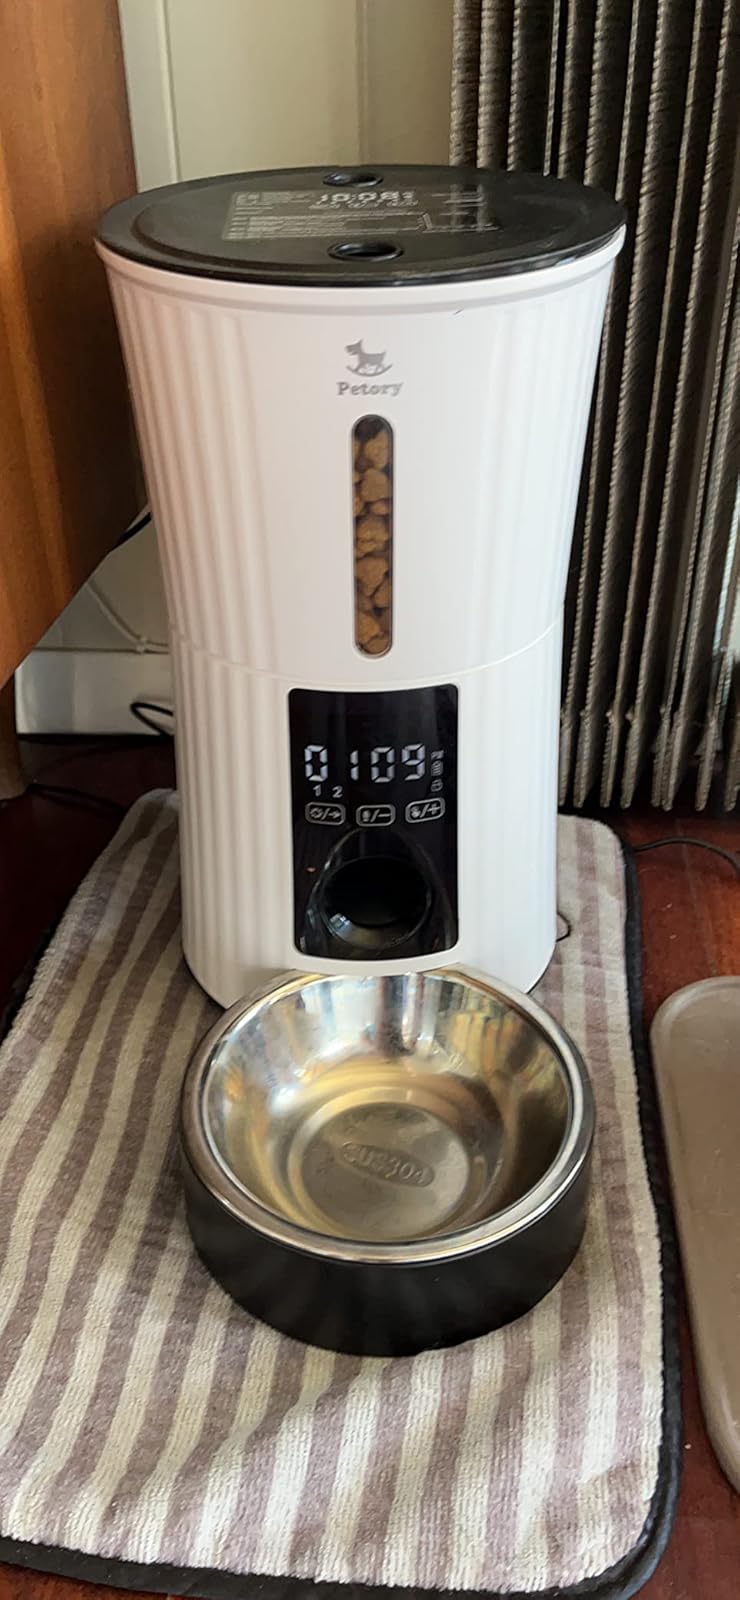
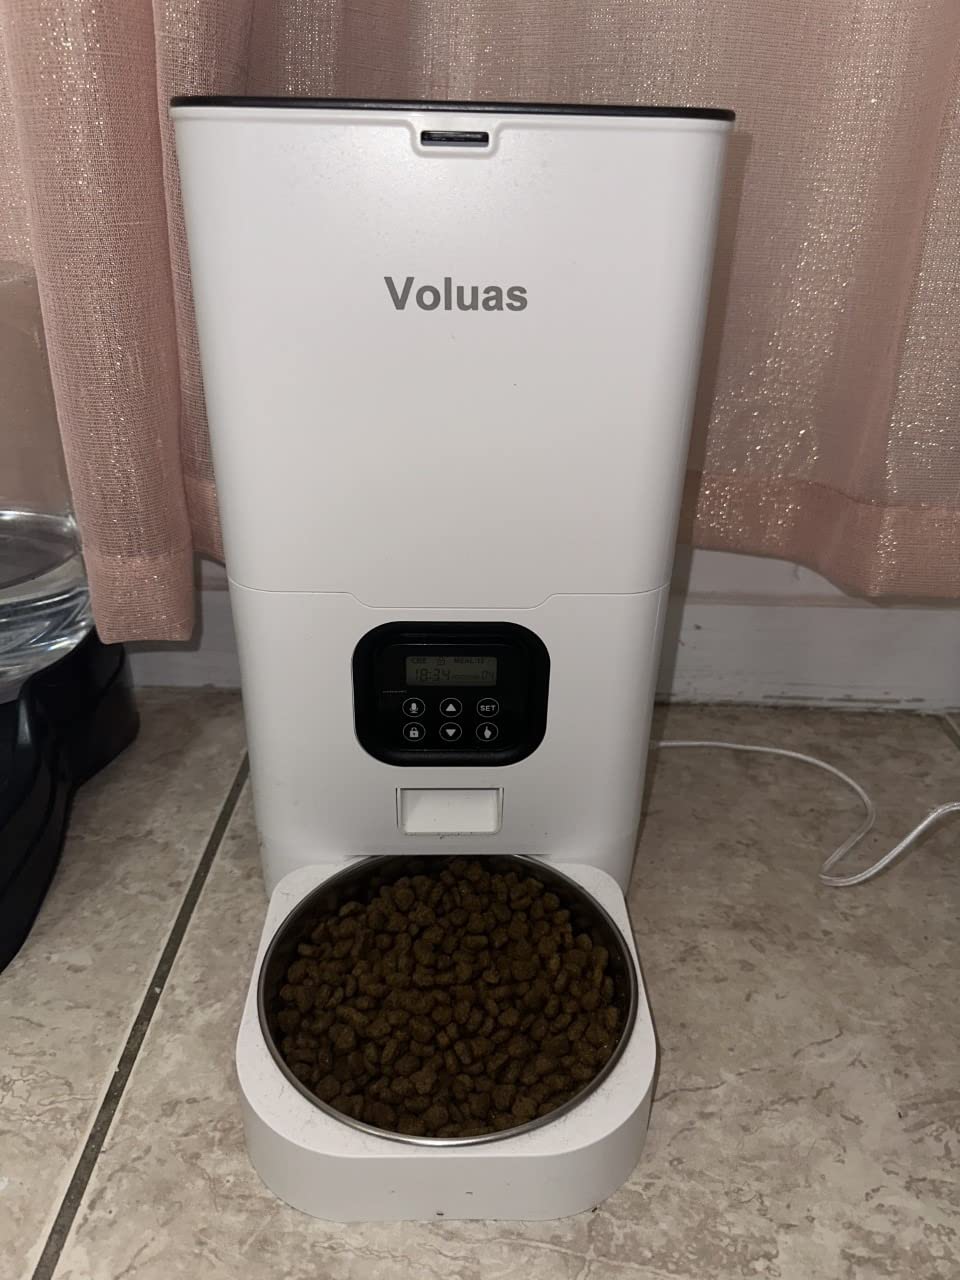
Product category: items_feeder
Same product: no